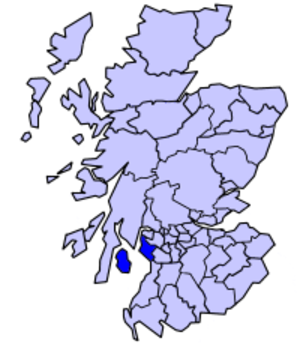
Cunninghame est un district d'Écosse de la région de Strathclyde entre 1975 et 1996.